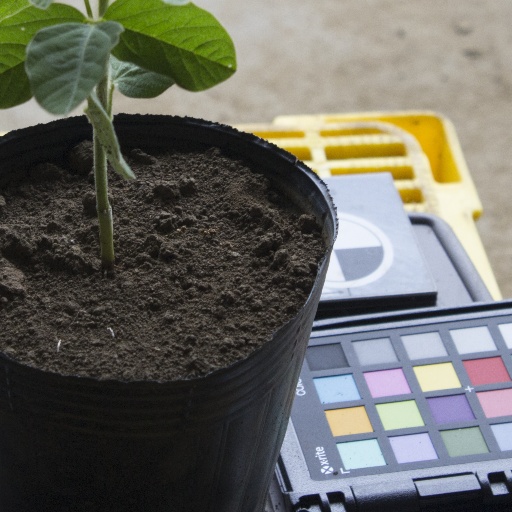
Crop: soybean